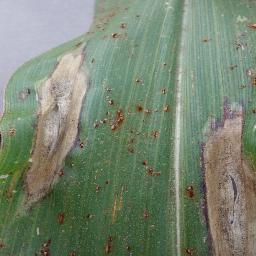
Label: Corn_(Maize)___Northern_Leaf_Blight